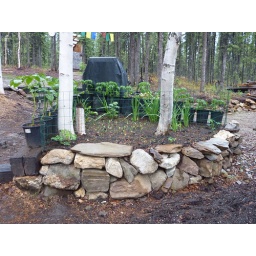
The back side of the pie-shaped flower bed near our entrance got a new rock wall